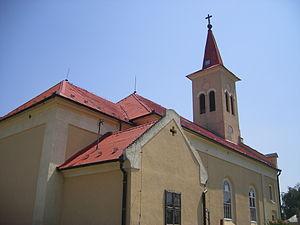
Dulovce est un village de Slovaquie situé dans la région de Nitra.